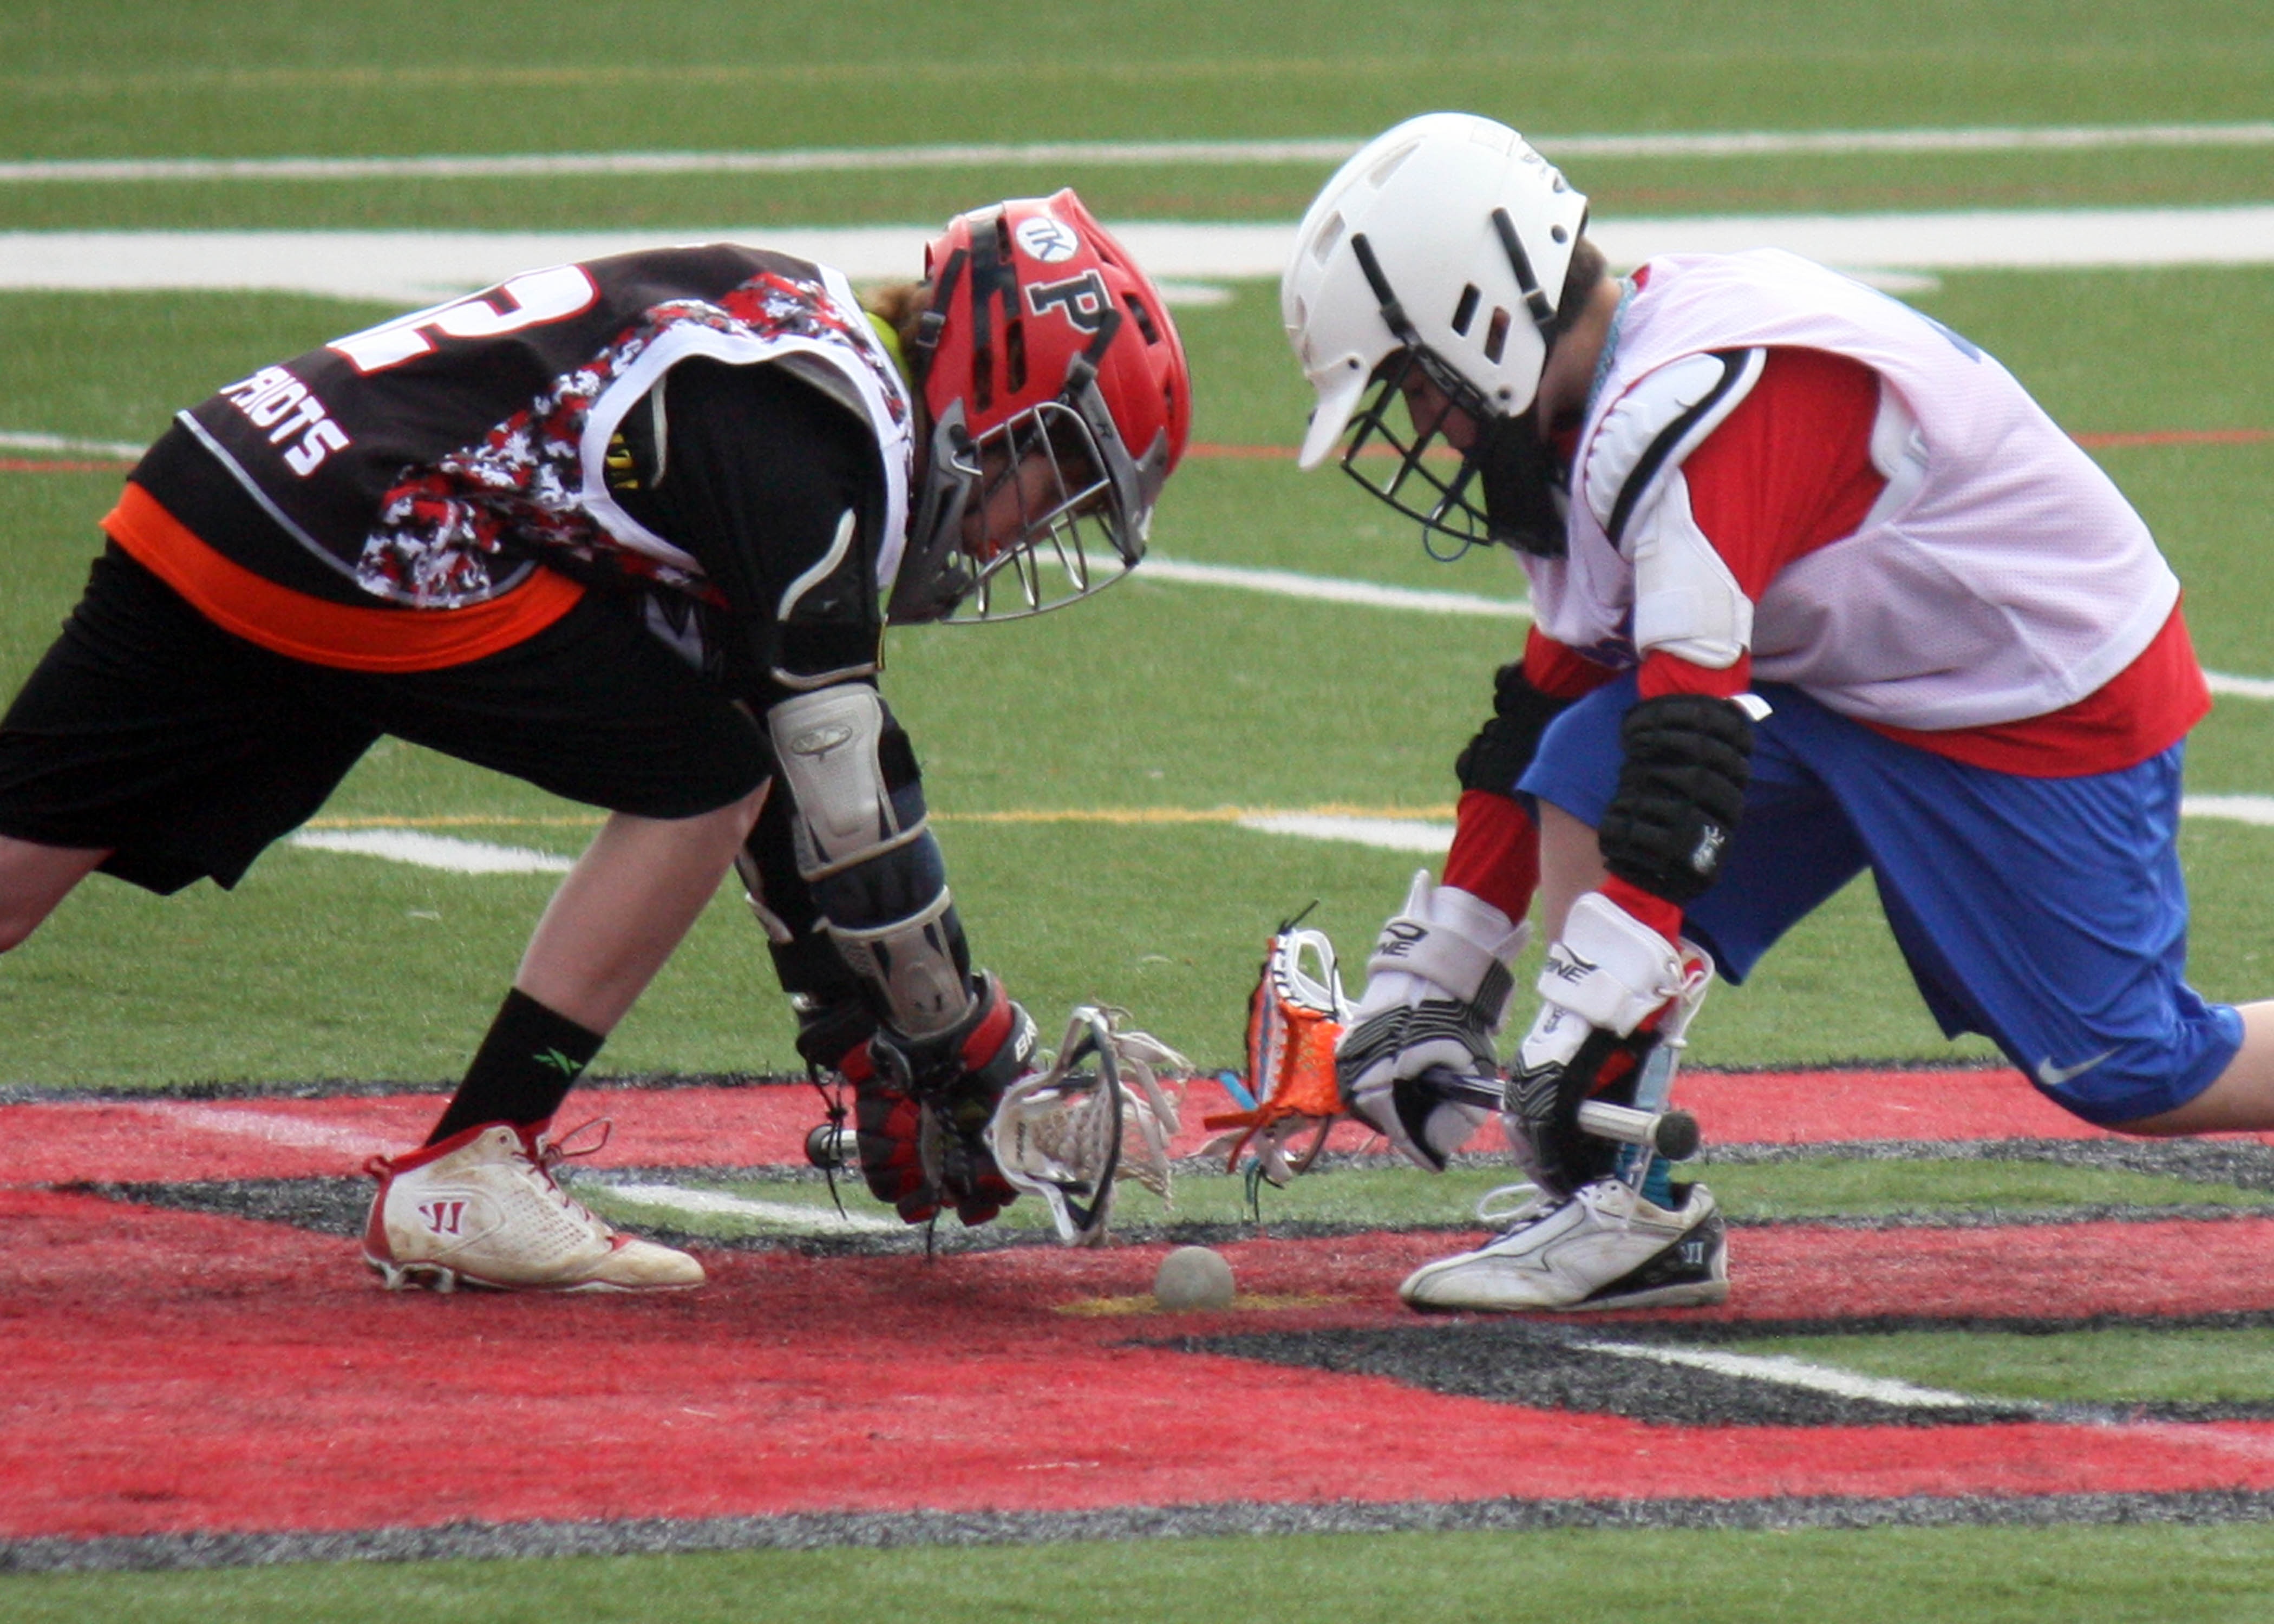
structure, sport, field, game, fall, soccer, stadium, player, team, american football, sports, athlete, athletics, touchdown, tackle, lax, football player, ball game, lacrosse, team sport, canadian football, sport venue, baseball positions, arena football, gridiron football, face off